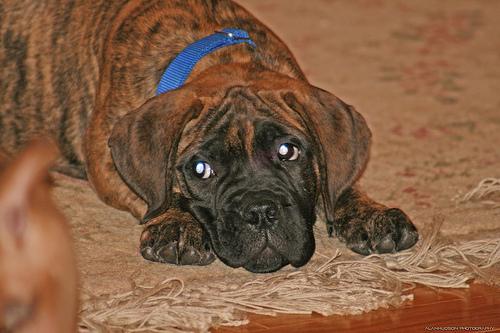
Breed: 231-n000077-bull_mastiff